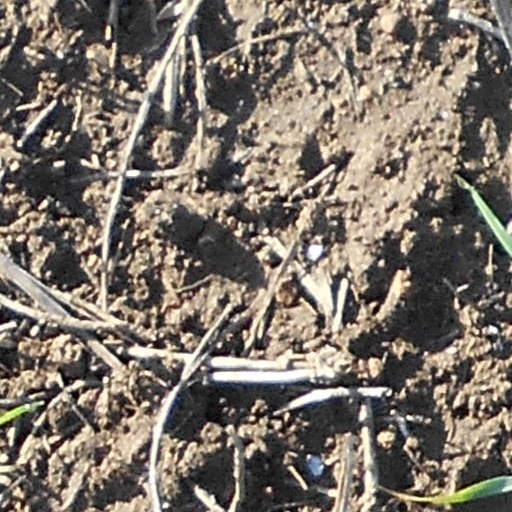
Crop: wheat